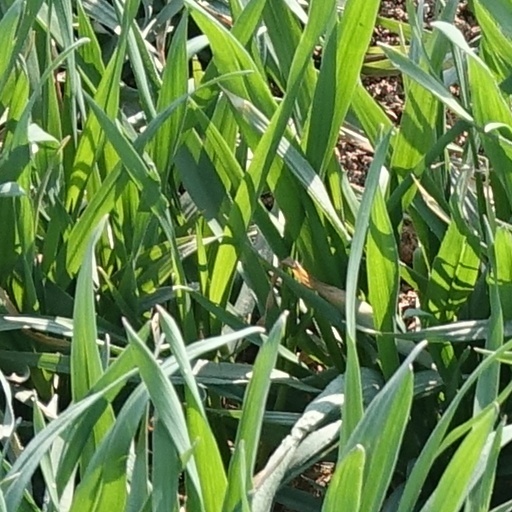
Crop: wheat